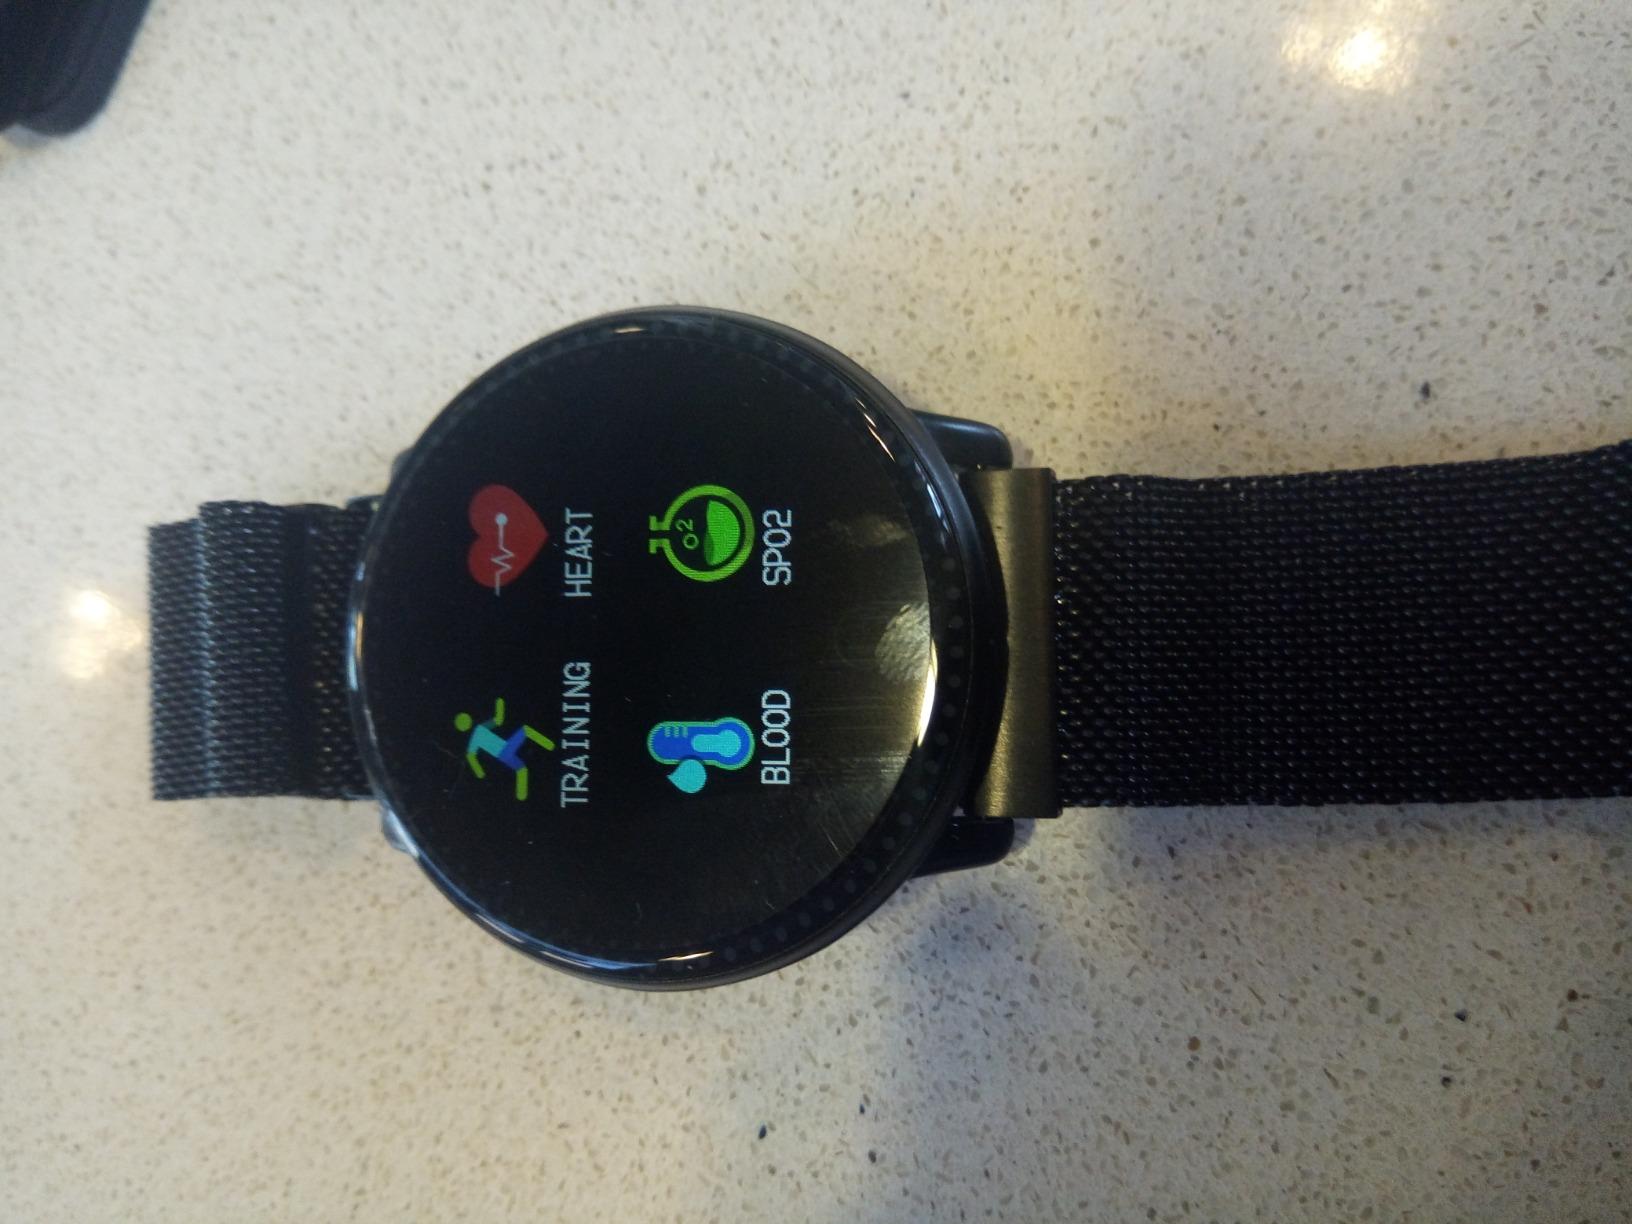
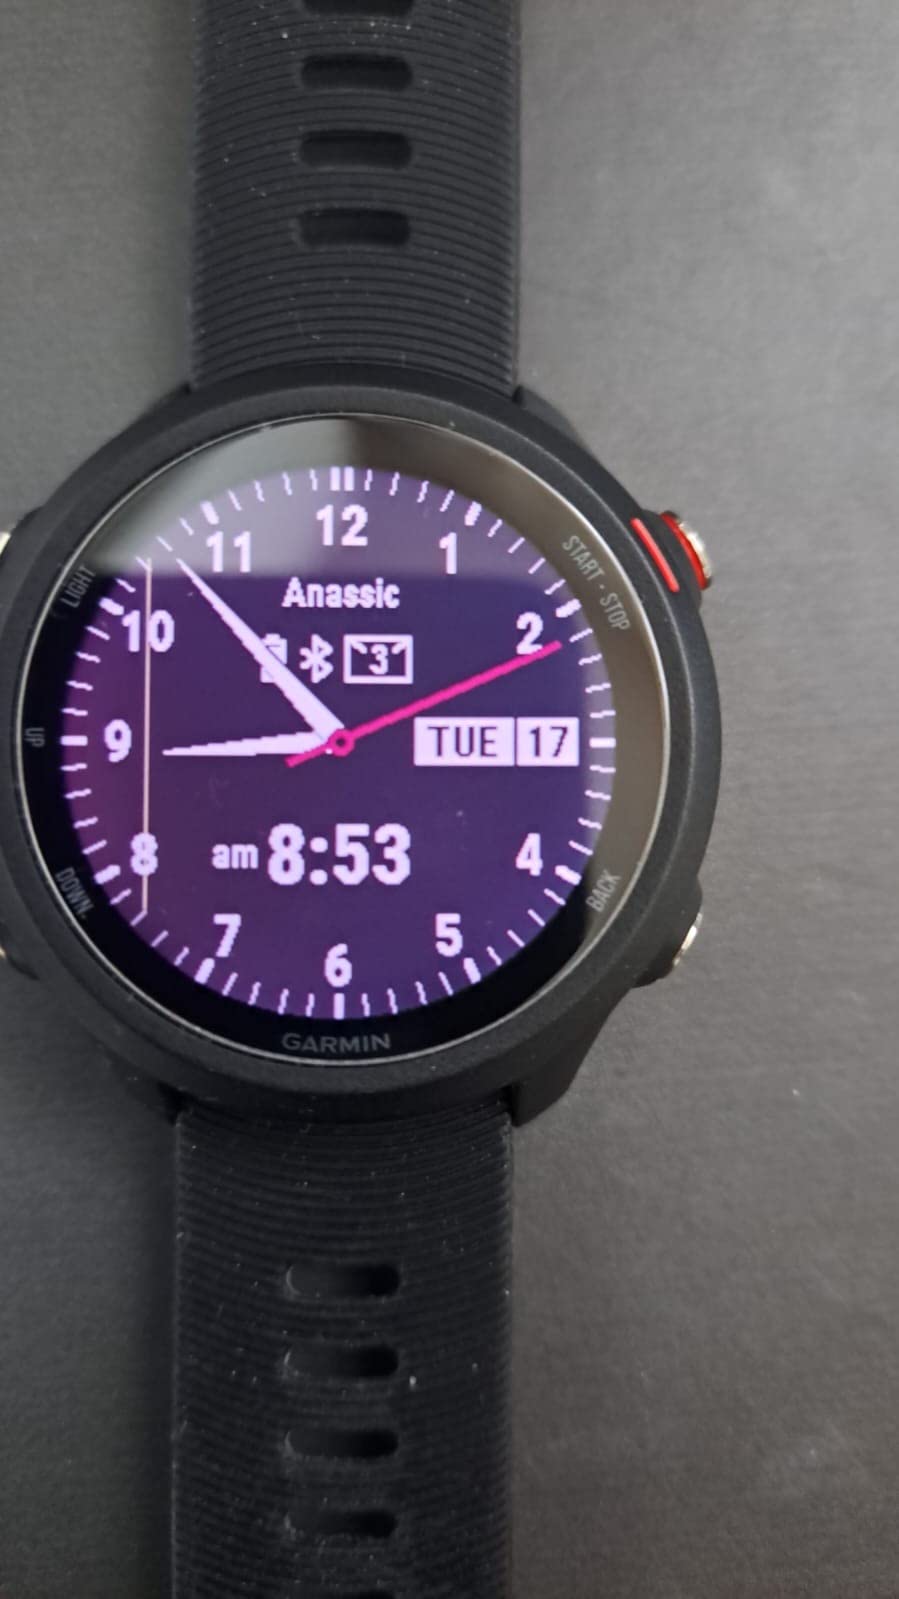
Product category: smartwatch
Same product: no